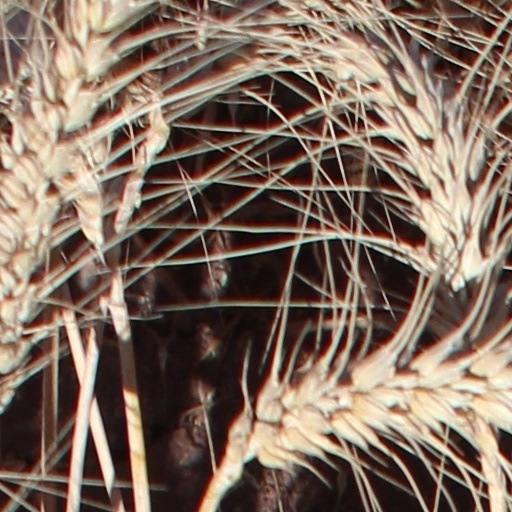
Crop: wheat